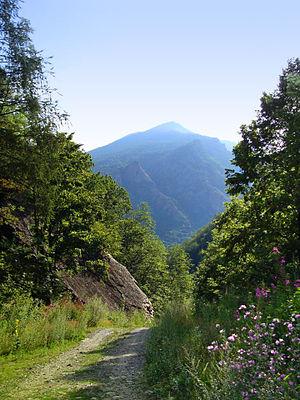
Sentier dans le vallon de Bourcet (Roreto-Chargeoir)
Roure est une commune italienne de moins de 1 000 habitants, située dans la haute vallée Cluson, dans la ville métropolitaine de Turin, dans la région Piémont, dans le Nord-Ouest de l'Italie.